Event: Nepal Earthquake
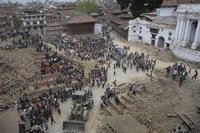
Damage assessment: damage